Question: Please indicate a possible affordance area of cup that can be used for holding
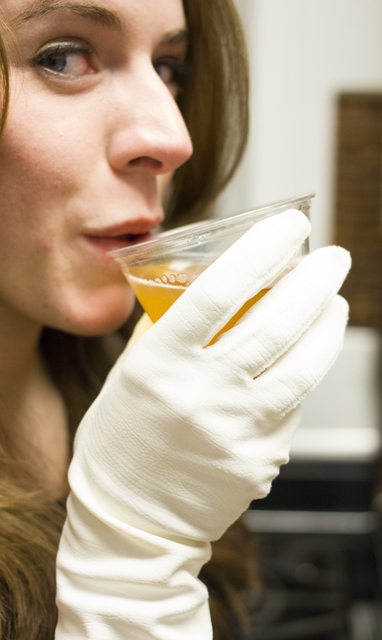
Answer: [95.5, 183.5, 325.5, 431.5]